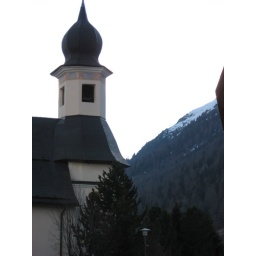
The tower of the church with the mountains in background. Beautiful!